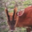
Label: deer